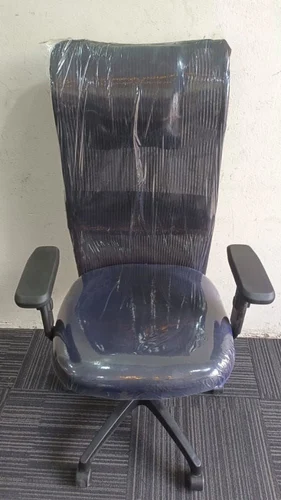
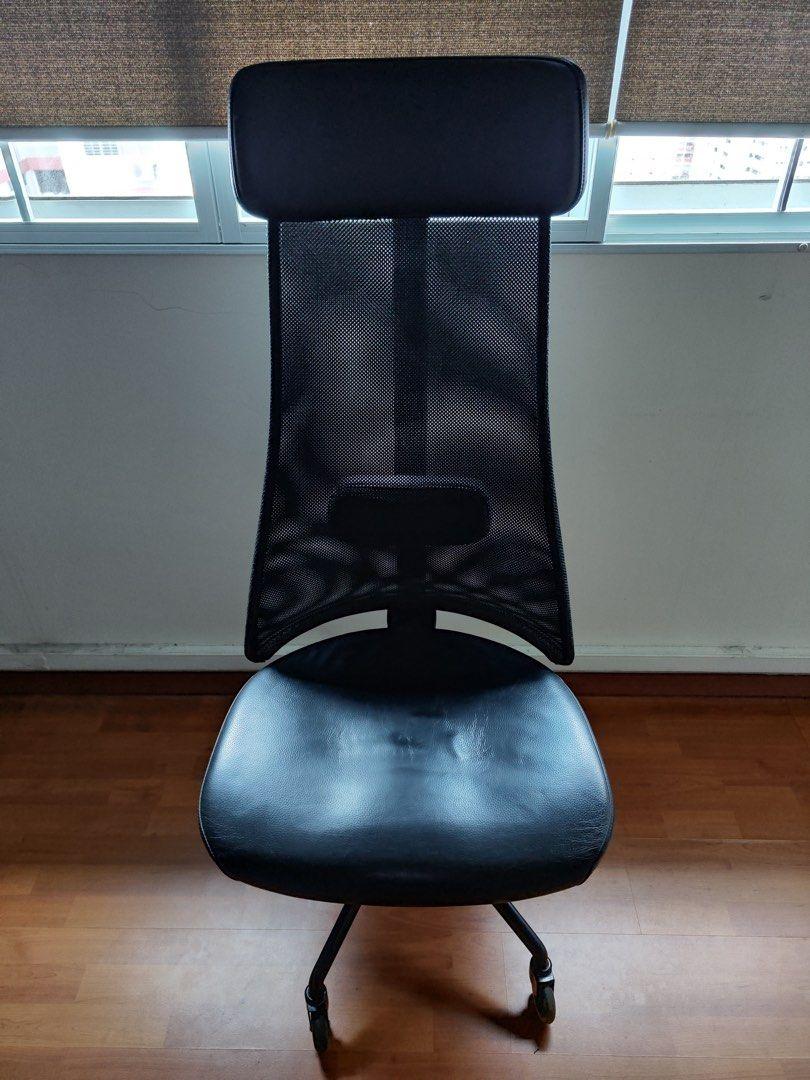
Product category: items_chair
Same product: no